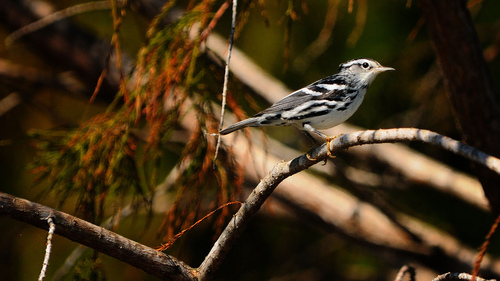
this small bird has black, white and gray feathers and a short, pointed beak.
this is a white bird with black streaks and a white beak.
the bird has a white overall body color, with it's coverts and retrices covered in streaks of white, black, grey and brown.
a small streamlined bird with a multicolored black and white body and a brownish beak
this bird has a white breast, belly, abdomen and throat, with its wings and retrices in black, grey and white.
this particular bird has a silver belly and gray black and white patches on its secondaries
this particular bird has a belly that is white and black
this bird has wings that are grey and has a white belly
this small plump bird is white and black with mottled gray accents.
a bird with a short pointed beak and an assortment of colors all over its body, most of which are black and white in nature.
Species: Black And White Warbler